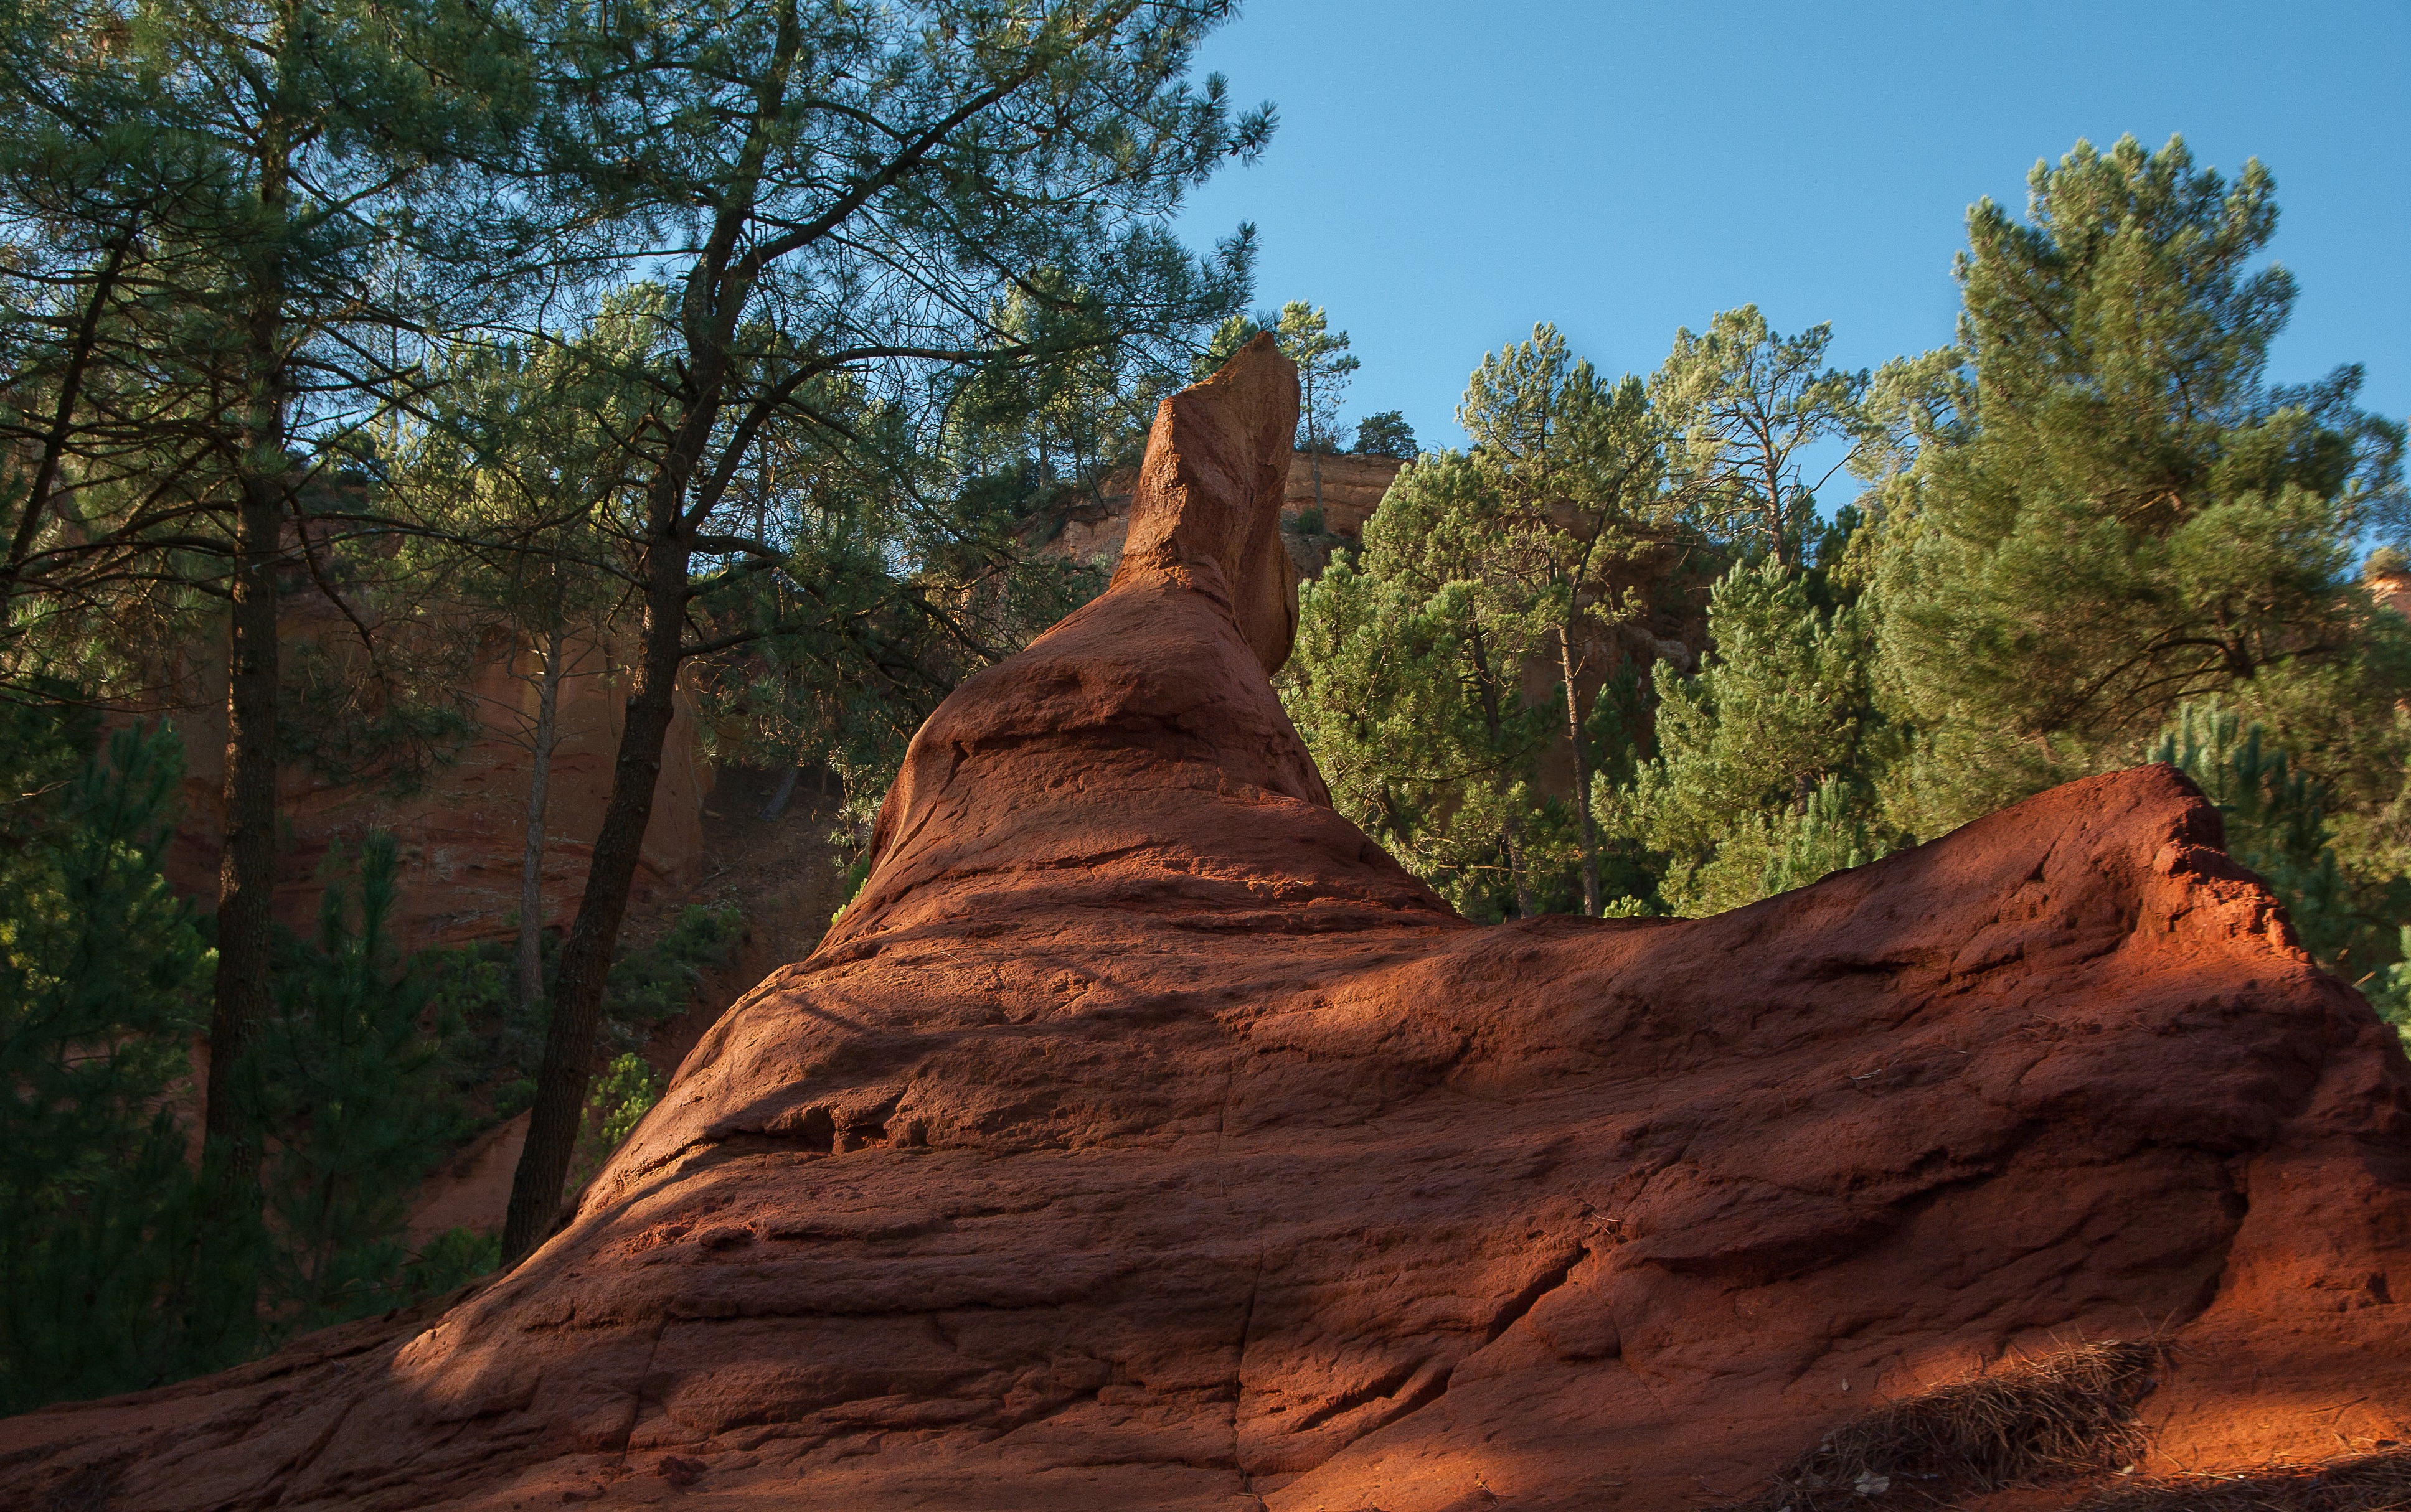
tree, nature, forest, rock, wilderness, france, park, soil, terrain, national park, geology, roussillon, ecosystem, screenshot, ocher, natural environment, woody plant